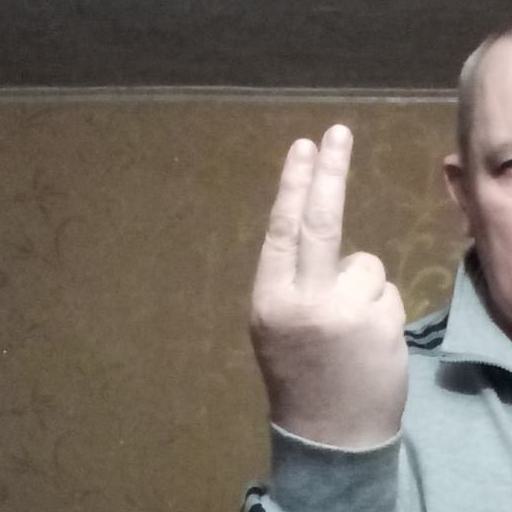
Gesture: two_up_inverted